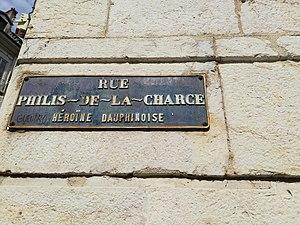
Philippe de la Tour du Pin de La Charce, plus connue sous le nom de Philis de La Charce, née le 5 janvier 1645 à Montmorin et morte le 4 juin 1703 à Nyons, est une figure historique du Dauphiné qui s'est illustrée durant la période de conquête de cette province par l'armée du duc de Savoie.